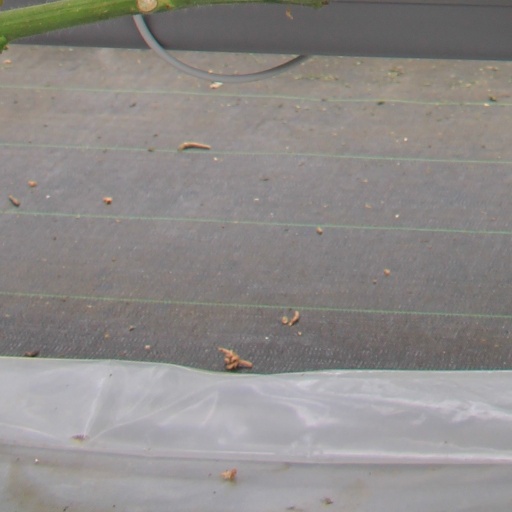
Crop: tomato